Mali Osolnik

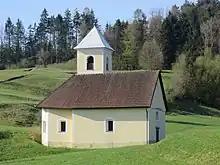
Saint James's Church

The local church, built outside the settlement to the southwest, is dedicated to Saint James and belongs to the Parish of Škocjan pri Turjaku. It was built in around 1700.